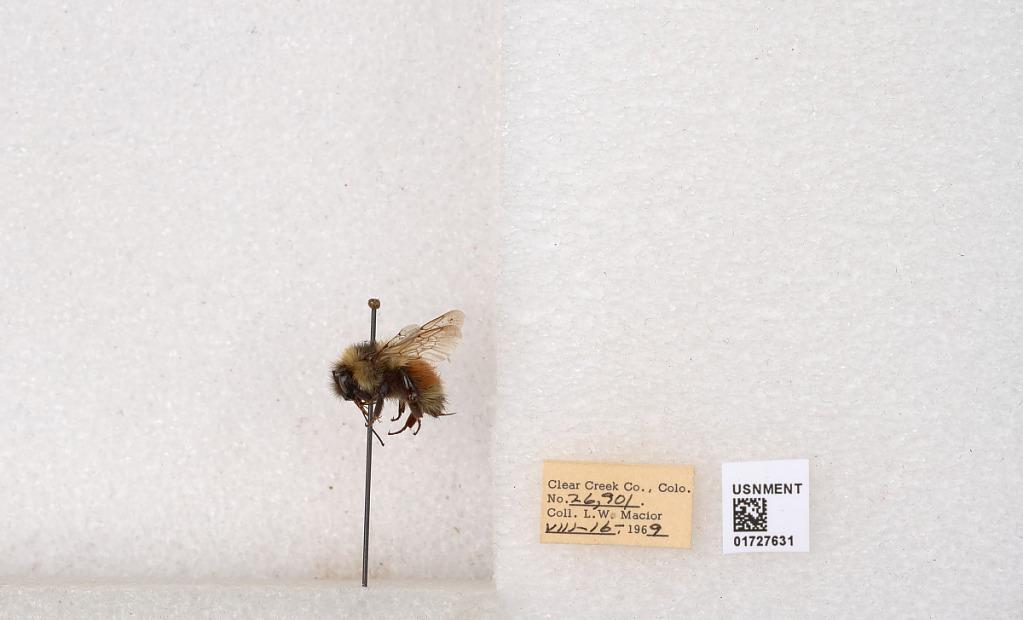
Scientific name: Bombus (Pyrobombus) sylvicola Kirby
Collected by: L. Macior
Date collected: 1969-8-16
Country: United States
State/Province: Colorado
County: Clear Creek
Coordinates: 39.7006, -105.694